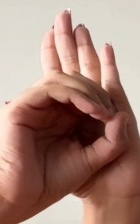
ASL sign: 0